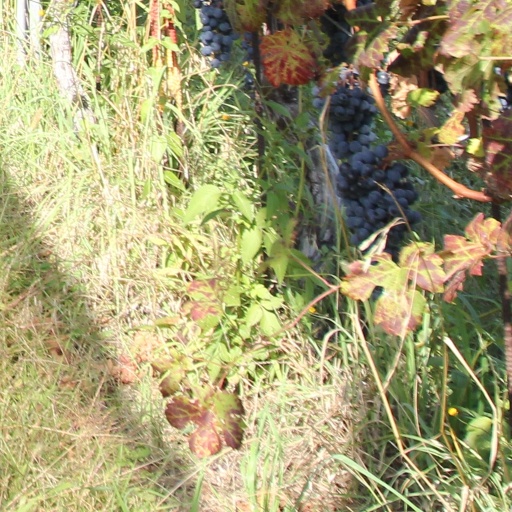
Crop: grape